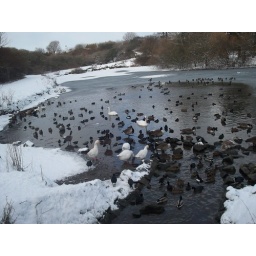
all birds together as most of the marden quarry nature reserve water froze over